Andrew Jackson Poe

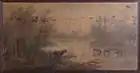
A mural of this painting is/was in the St. Louis, MO train station.

Although Poe painted the occasional still life, his primary focus was on landscapes. His work usually depicted scenes of Beaver County, Pennsylvania, and the adjoining Columbiana County, Ohio. He occasionally noted his artistic debt to other, better-known painters by signing his own name and date in addition to the name of the artist he was copying. Several of his pieces bear the names of German-born western Pennsylvania artist Emil Bott and H. Fisher, who may have been either calendar artist Hugh Fisher or his son, famed illustrator Harrison Fisher. All of his existing pieces are dated between 1905 and 1907.